Nordia

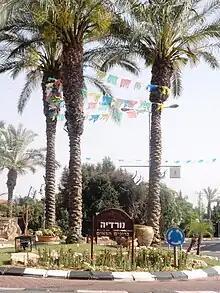
Entrance to Nordia

In 1926 the American Zion Commonwealth announced plans to establish a new agricultural village to be named "Nordia" in memory of the Zionist leader Max Nordau. Land was sold in the United States for this purpose, but the plan did not come to fruition.